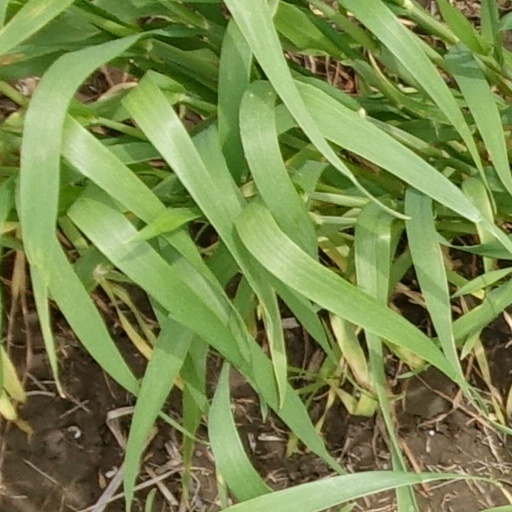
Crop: wheat